Cham Albanians

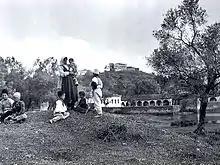
Chams in Filiates in 1915, by Fred Boissonas

At the conclusion of the Greco-Turkish War (1919–1922), Greece and Turkey signed the Treaty of Lausanne, according to which the Muslims of Greece would be exchanged with the Orthodox Christians of Turkey, making a unique exception for the Muslims of western Thrace and the Orthodox Christian population of Istanbul. The treaty used religion as the indicator of national affiliation, thus including Muslim Cham Albanians in the population exchange.